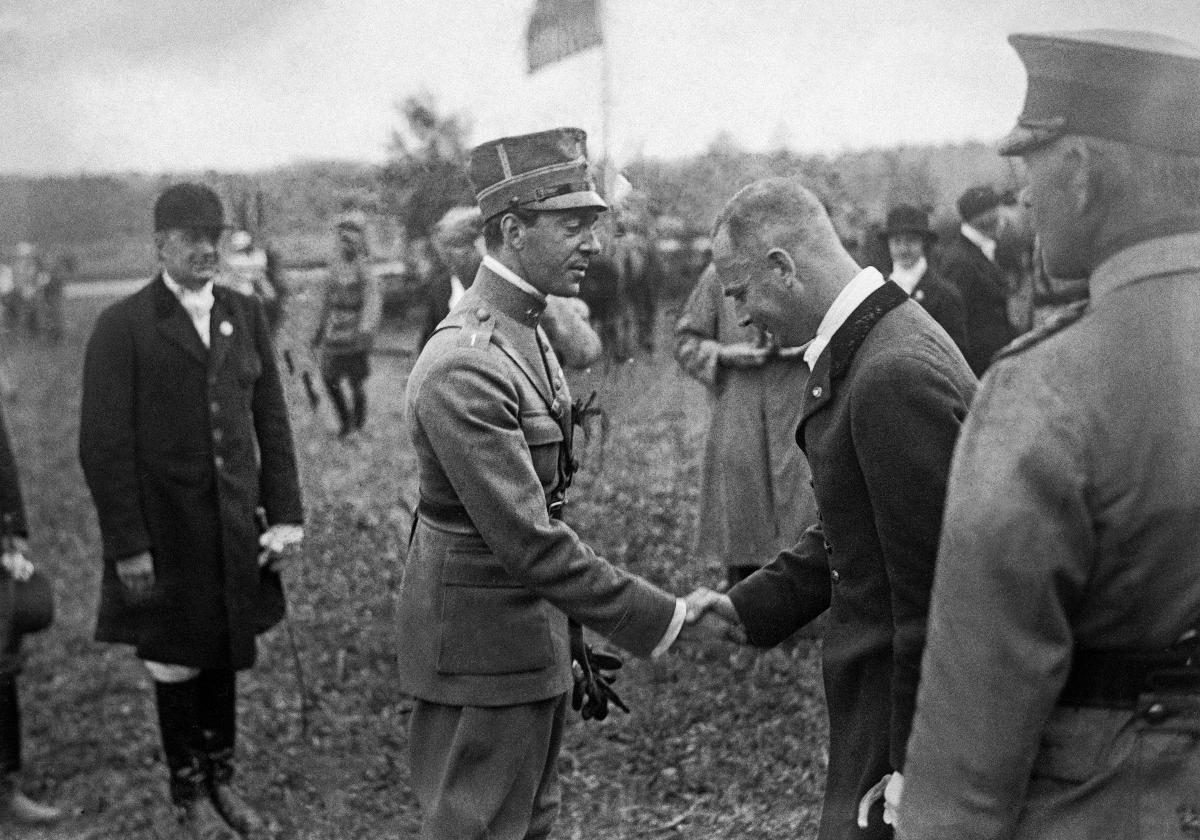
Ruotsin Prinssi Kustaa Adolf Suomessa 1934
Sveriges Prins Gustaf Adolf i Finland 1934; Prince Gustaf Adolf of Sweden in Finland 1934
sisällön kuvaus: Ruotsin prinssi Kustaa Adolf Suomessa 1934. Prinssi Kustaa Adolf metsästysratsastamassa Talissa, Helsingissä 22.7.1934. Prinssi vastaanottaa perinteisen kuusenoksan metsästysratsastuksen jälkeen. content description: Prince Gustaf Adolf of Sweden in Finland 1934. Prince Gustaf Adolf hunt riding in Tali, Helsinki 22.7.1934. The Prince receives the traditional sprig of spruce after the hunt ride. innehållsbeskrivning: Sveriges prins Gustaf Adolf i Finland 1934. Prins Gustaf Adolf jaktrider i Tali, Helsingfors 22.7.1934. Prinsen mottar den traditionella grankvisten efter jaktritten.
Kuvaaja: Sundström, Hugo, kuvaaja
Vuosi: 1934
Paikka: Suomi, Uusimaa, Helsinki, Tali Helsinki
Aiheet: kuninkaalliset; prinssit; vierailut; valtiovierailut; kuusenoksat; HBL; royalty; princes (royalty); visits; state visits; royalties; princes; Swedish prince; prince of Sweden; sprig of spruce; kungligheter; prinsar; besök; statsbesök; visit; grankvistar